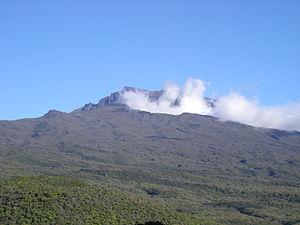
vue sur le piton des neiges depuis le col de bébour
Le piton de Bébour, ou piton Rond, est un sommet de montagne de l'île de La Réunion, un département d'outre-mer français dans l'océan Indien. Il est situé dans les Hauts de l'Est, sur le territoire communal de Saint-Benoît où il culmine à 1 473 mètres d'altitude au sein de la forêt départemento-domaniale de Bébour. Sa formation remonte aux dernières éruptions du piton des Neiges qui comblèrent l'ancien cirque des Marsouins pour donner naissance au plateau de Bébour. Un sentier de 2,4 km de longueur en fait le tour complet.
La Forêt de Bébour est une forêt française de l'île de La Réunion, département d'outre-mer dans le sud-ouest de l'océan Indien. Elle est située dans les Hauts de l'Est, sur le territoire communal de Saint-Benoît. Elle occupe l'emplacement d'un ancien cirque d'érosion, le cirque des Marsouins, comblé par les laves des dernières éruptions du piton des Neiges.
Le piton des Neiges est le point culminant de l'île de La Réunion, à 3 070 mètres d'altitude. Il est parfois considéré comme le point culminant de l'océan Indien, bien que cette affirmation soit discutable puisque des volcans de Sumatra, Java, Bali et Lombok sont plus élevés.